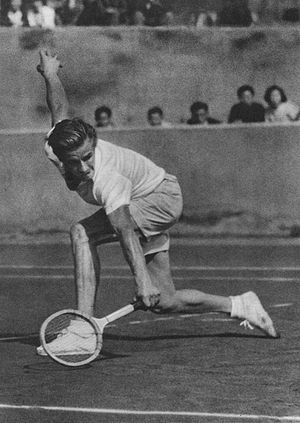
Art Larsen
Arthur David "Art" Larsen var en tennisspiller fra USA.